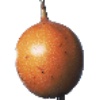
Label: Granadilla 1